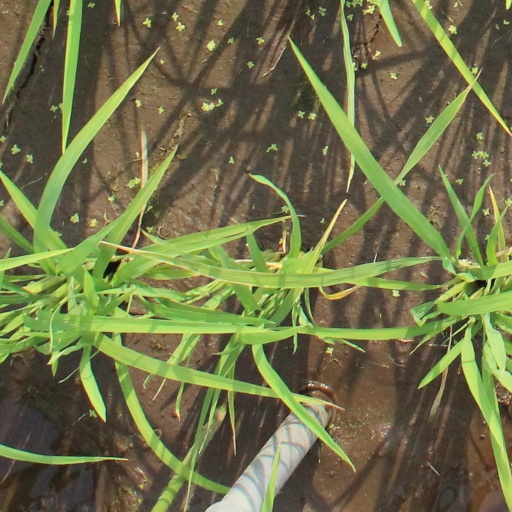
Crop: rice